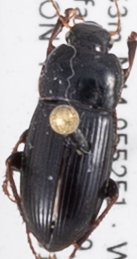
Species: Harpalus nigritarsis
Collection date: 2019-07-10
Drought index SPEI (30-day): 0.47
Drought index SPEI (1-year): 0.2
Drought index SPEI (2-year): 1.28